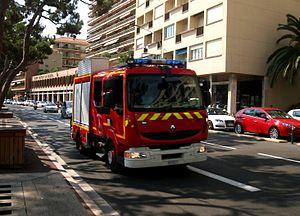
Sapeurs-pompiers, Monaco
Monaco, en forme longue la principauté de Monaco, en monégasque Principatu de Mu̍negu, est un État d'Europe de l'Ouest, ainsi qu'une commune du même nom occupant la même superficie que l'État lui-même. La principauté de Monaco est un État enserré dans le territoire de la République française. Elle est située au bord de la mer Méditerranée, le long de la Côte d'Azur, à une vingtaine de kilomètres à l'est de Nice, et à 8,1 km de Menton, ville frontalière avec l'Italie. Entourée par les villes françaises de Cap-d'Ail, Beausoleil, Roquebrune-Cap-Martin et La Turbie, la principauté dispose d'un accès direct à la mer et d'eaux territoriales rejoignant les eaux internationales ; elle n'est donc pas un territoire enclavé à proprement parler.